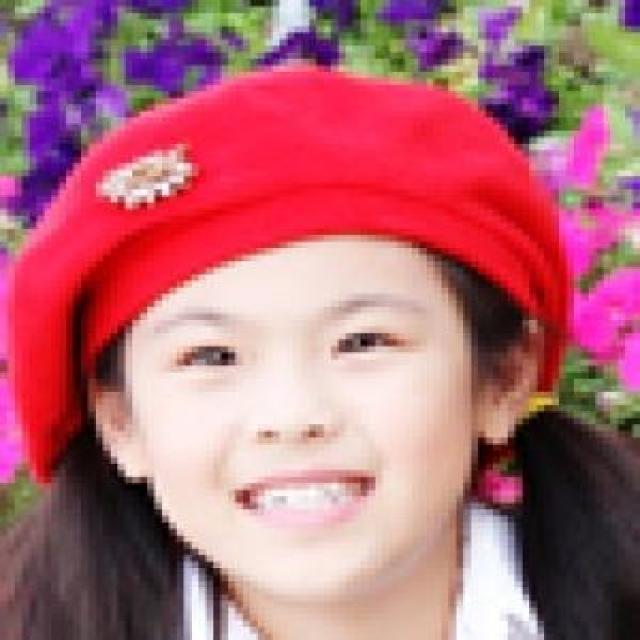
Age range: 0-12